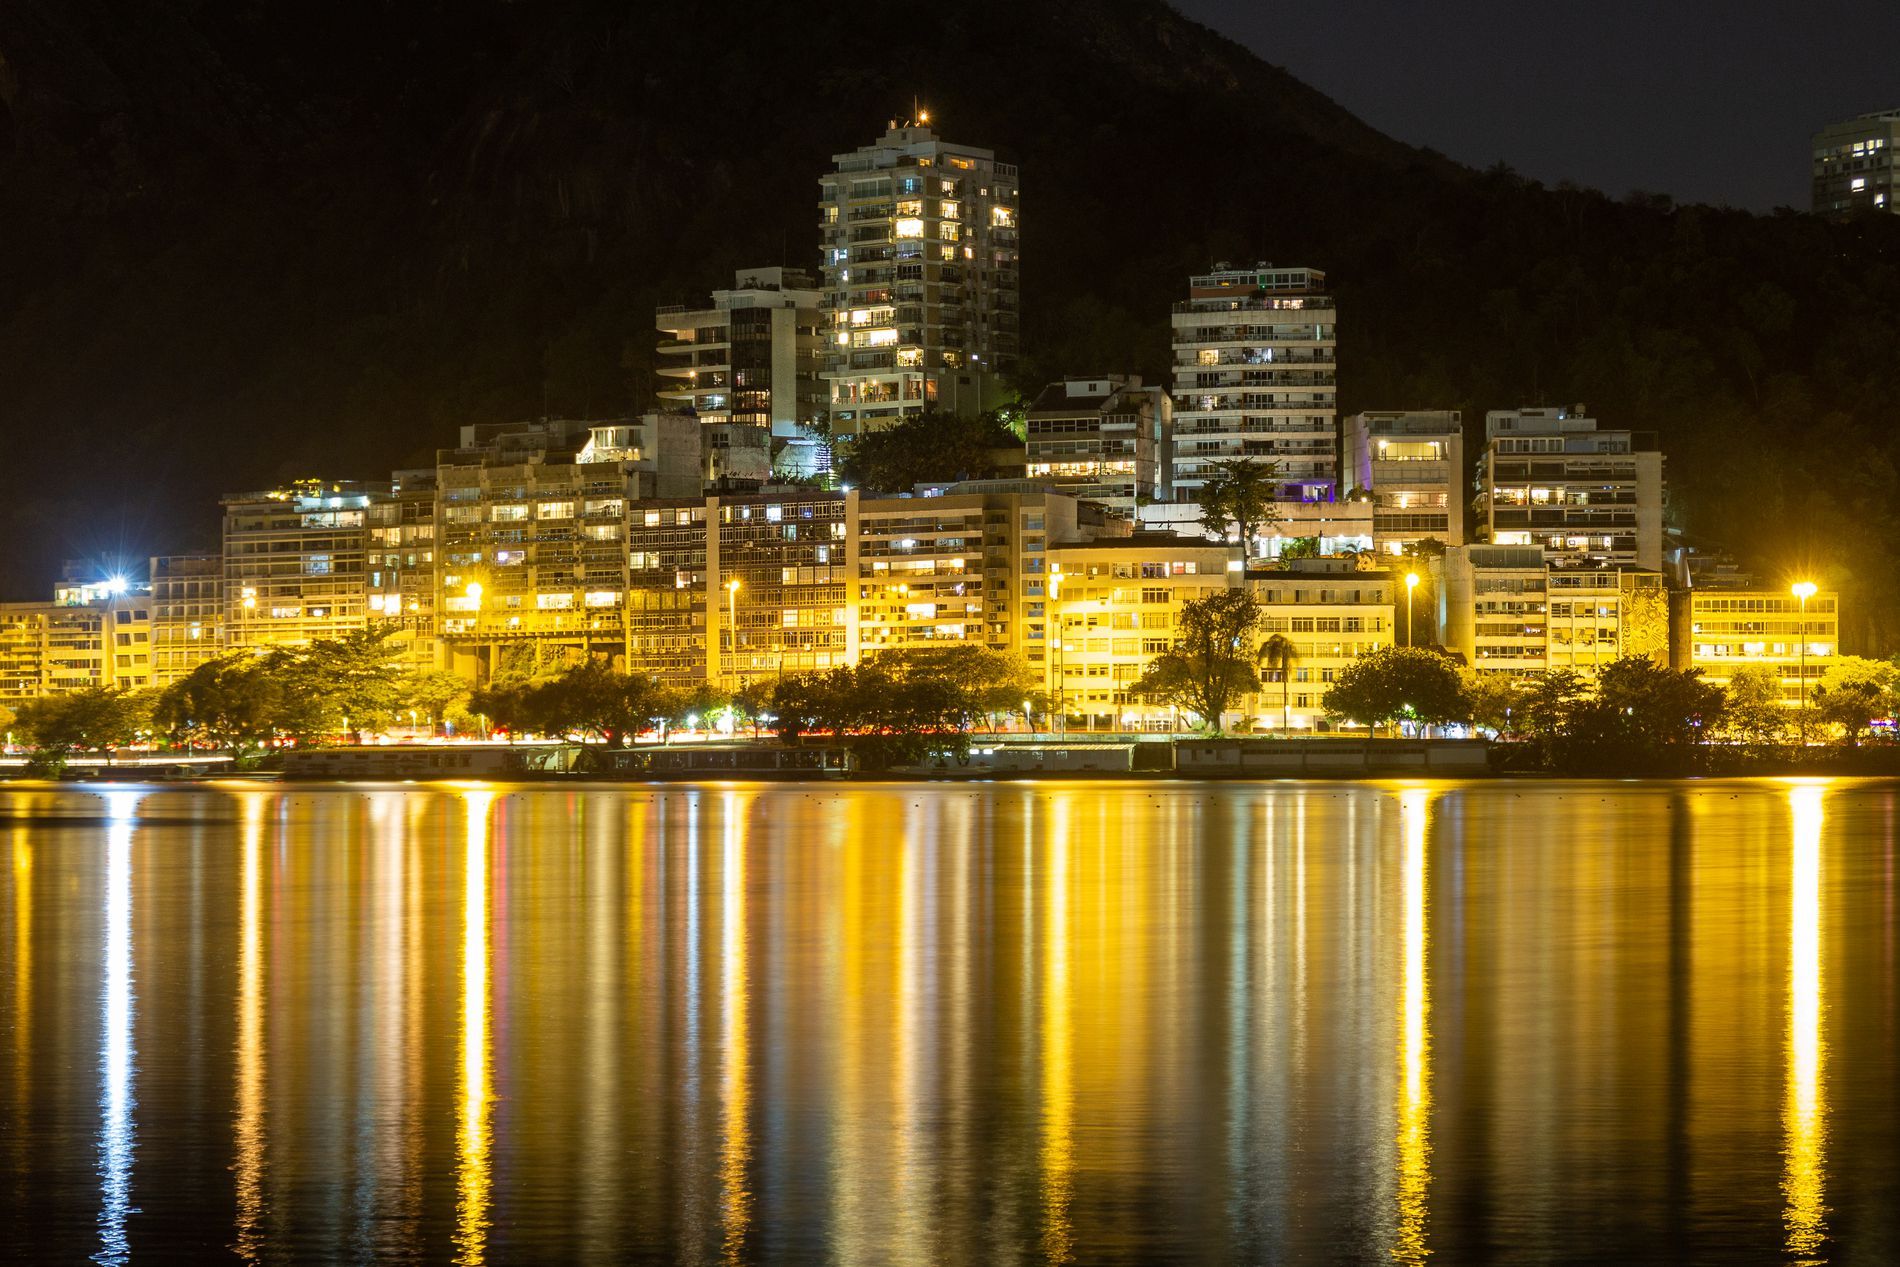
City Lights at Night
The image shows a cityscape at night with illuminated buildings near a body of water. The lights from the buildings and streetlights reflect on the calm water surface. Trees line the waterfront.
The scene captures a beautiful nighttime cityscape with glowing buildings reflecting on calm water. The warm yellow and orange lights contrast with the dark sky and hillside. The atmosphere feels peaceful and elegant, with a balanced composition of urban and natural elements. The image has a soft, warm glow, creating a relaxing and scenic view.
Labels: City, Urban, Architecture, Building, Cityscape, Water, Waterfront, Metropolis, High Rise, Condo, Housing, Neighborhood, Downtown, Apartment Building, Office Building, Outdoors, Nature, Lake, Sea, Scenery, Night, Shoreline, Hotel, Resort, Coast, Pier, Harbor, Beach, Lighting, Buildings, Lights, Light, Trees, Tree
Camera: Canon Canon EOS 1200D
Lens: TAMRON 18-200mm F/3.5-6.3 DiII A14E, Tamron AF 18-200mm f/3.5-6.3 XR Di II LD Aspherical [IF] Macro Model A14
Aperture: F7.1
Exposure: 20 sec
ISO: 100
Focal length: 76.0 mm